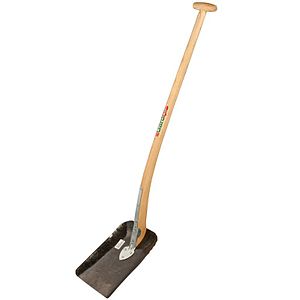
Skovl
Skovl
En skovl.
En Skovl er et redskab beregnet til at flytte f.eks. jord eller sand med.